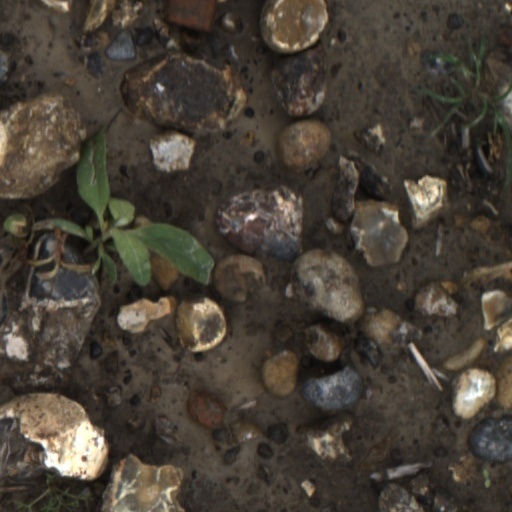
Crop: wheat